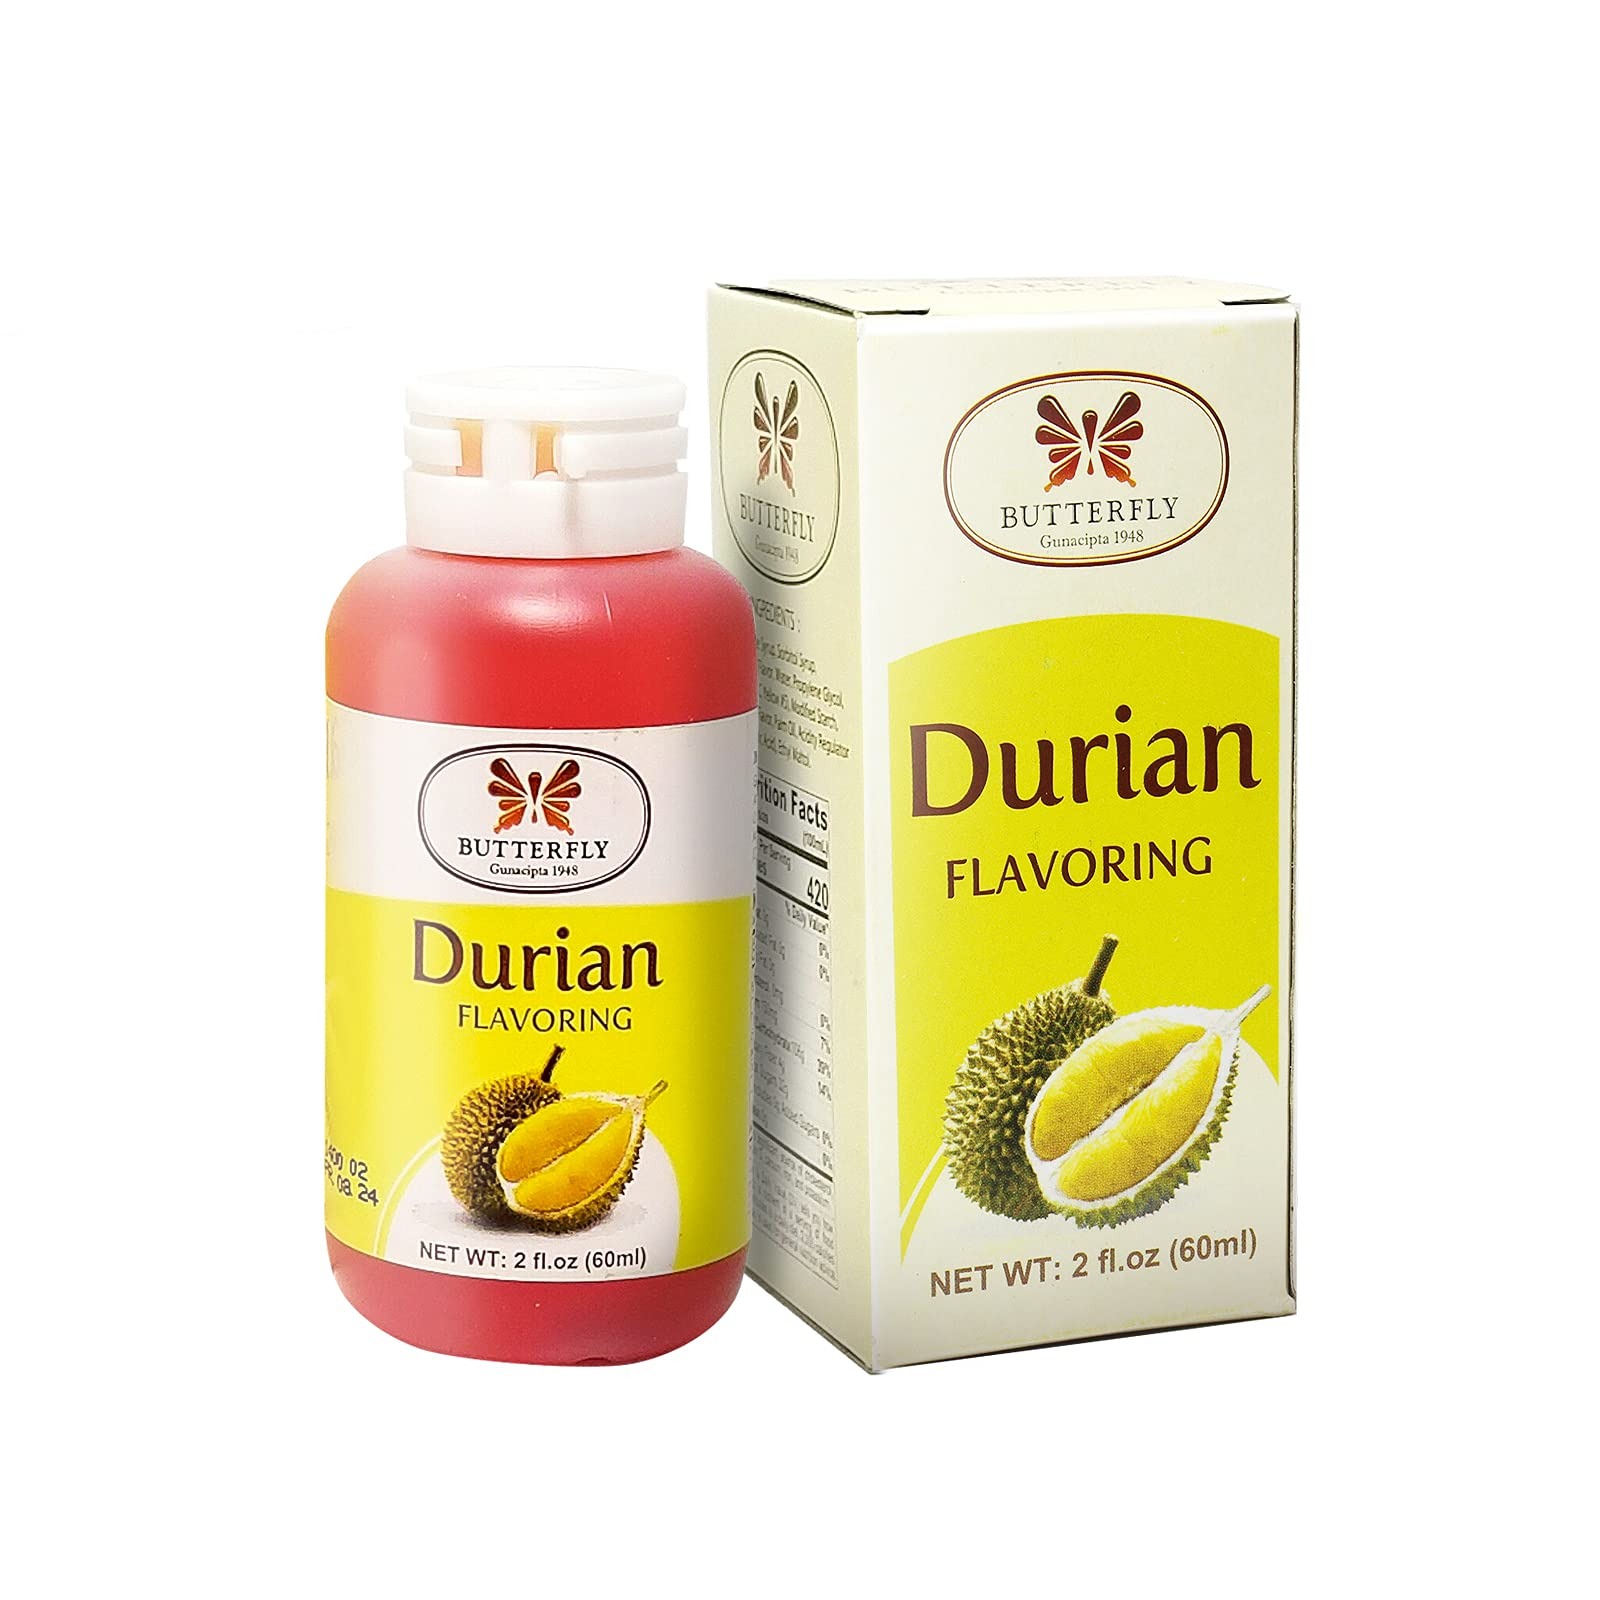
Item Name: Butterfly - Flavoring Paste, Pack of 1 (Durian, 60ml)
Product Description: Butterfly Flavoring provides that an incredibly aromatic essence and flavor to your creations. This flavoring is ready-to-use and can be easily incorporated into many recipes for that luxurious look and taste.
Value: 1.0
Unit: Count

Price: 7.88